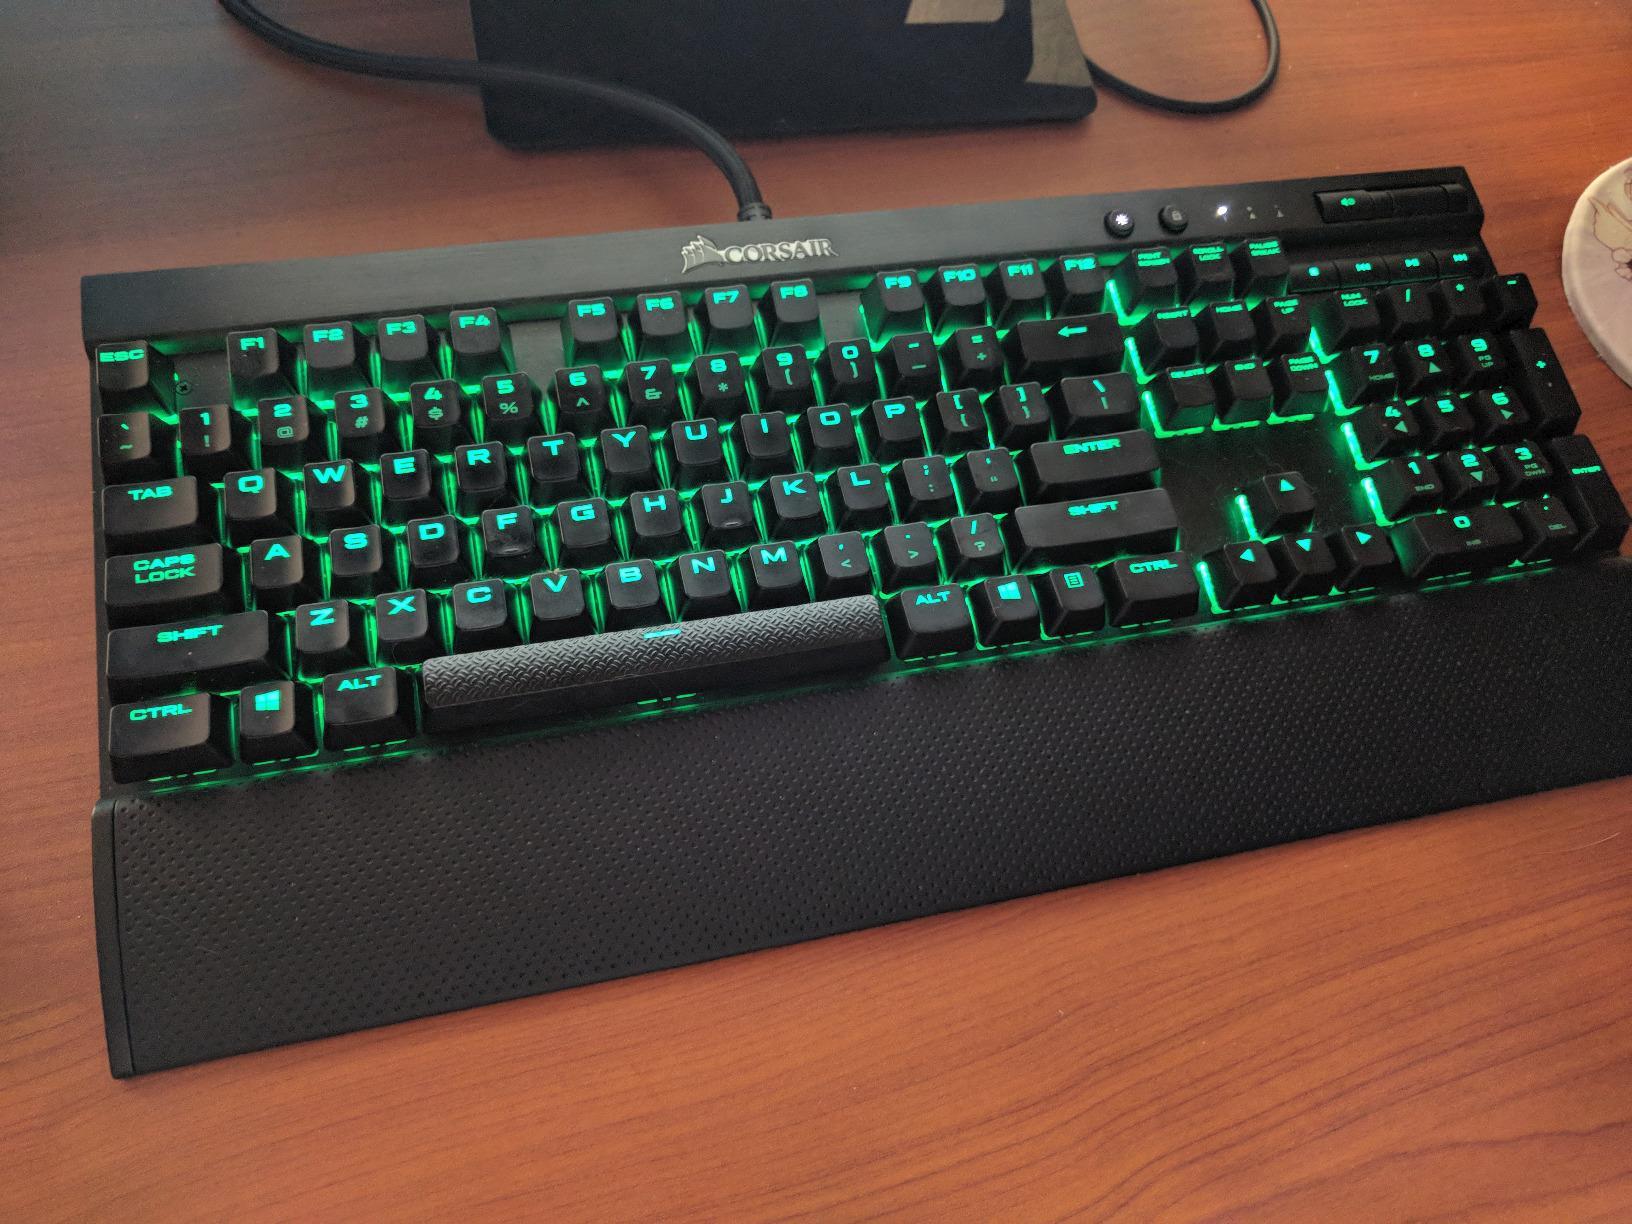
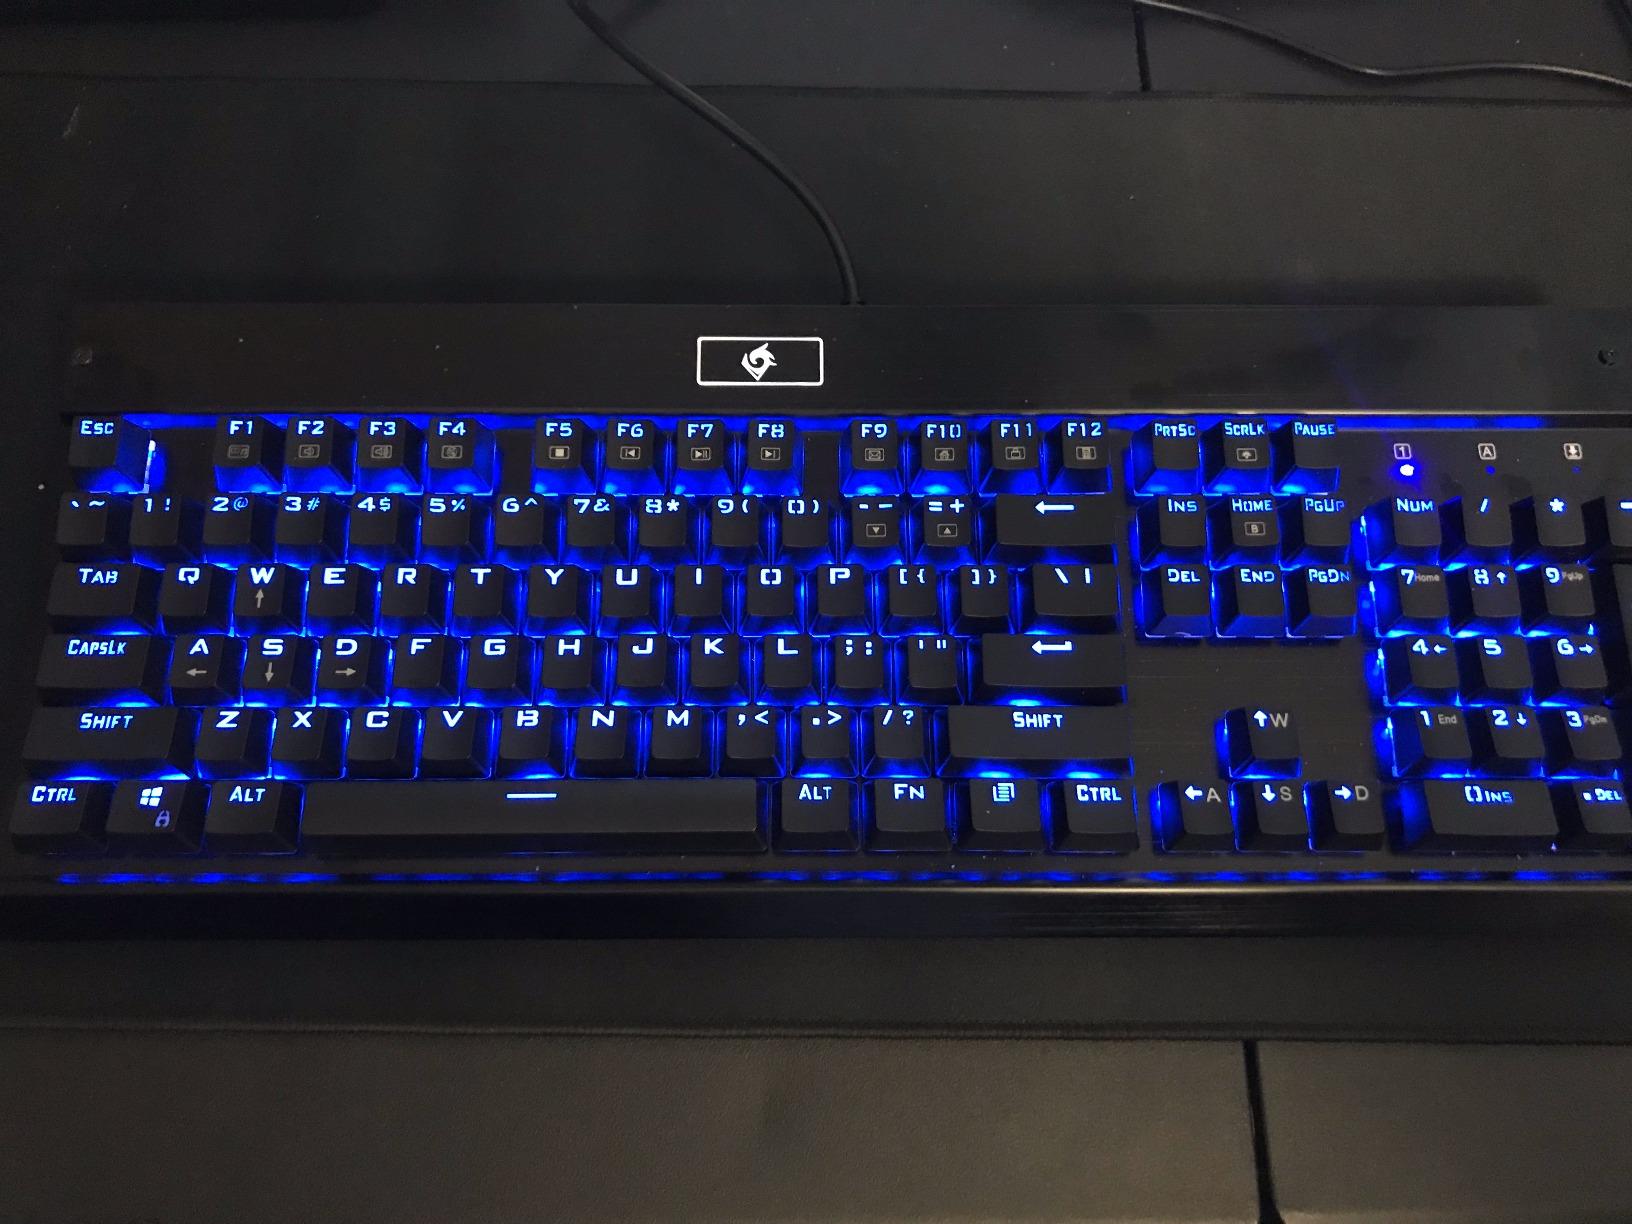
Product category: keyboard
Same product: no